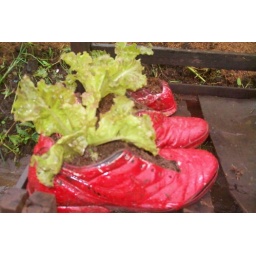
theres no way to say &amp;quot;u cant plant vegetable in the city&amp;quot; where this shoe will make it way.